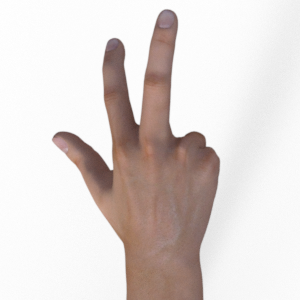
Label: scissors